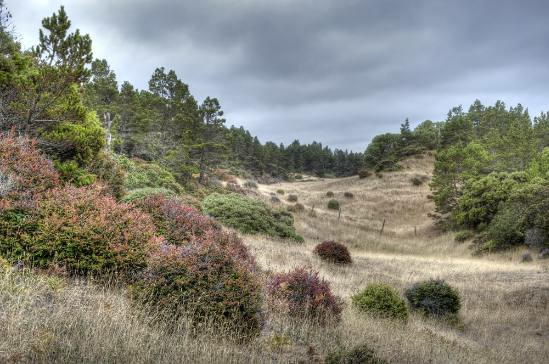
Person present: No